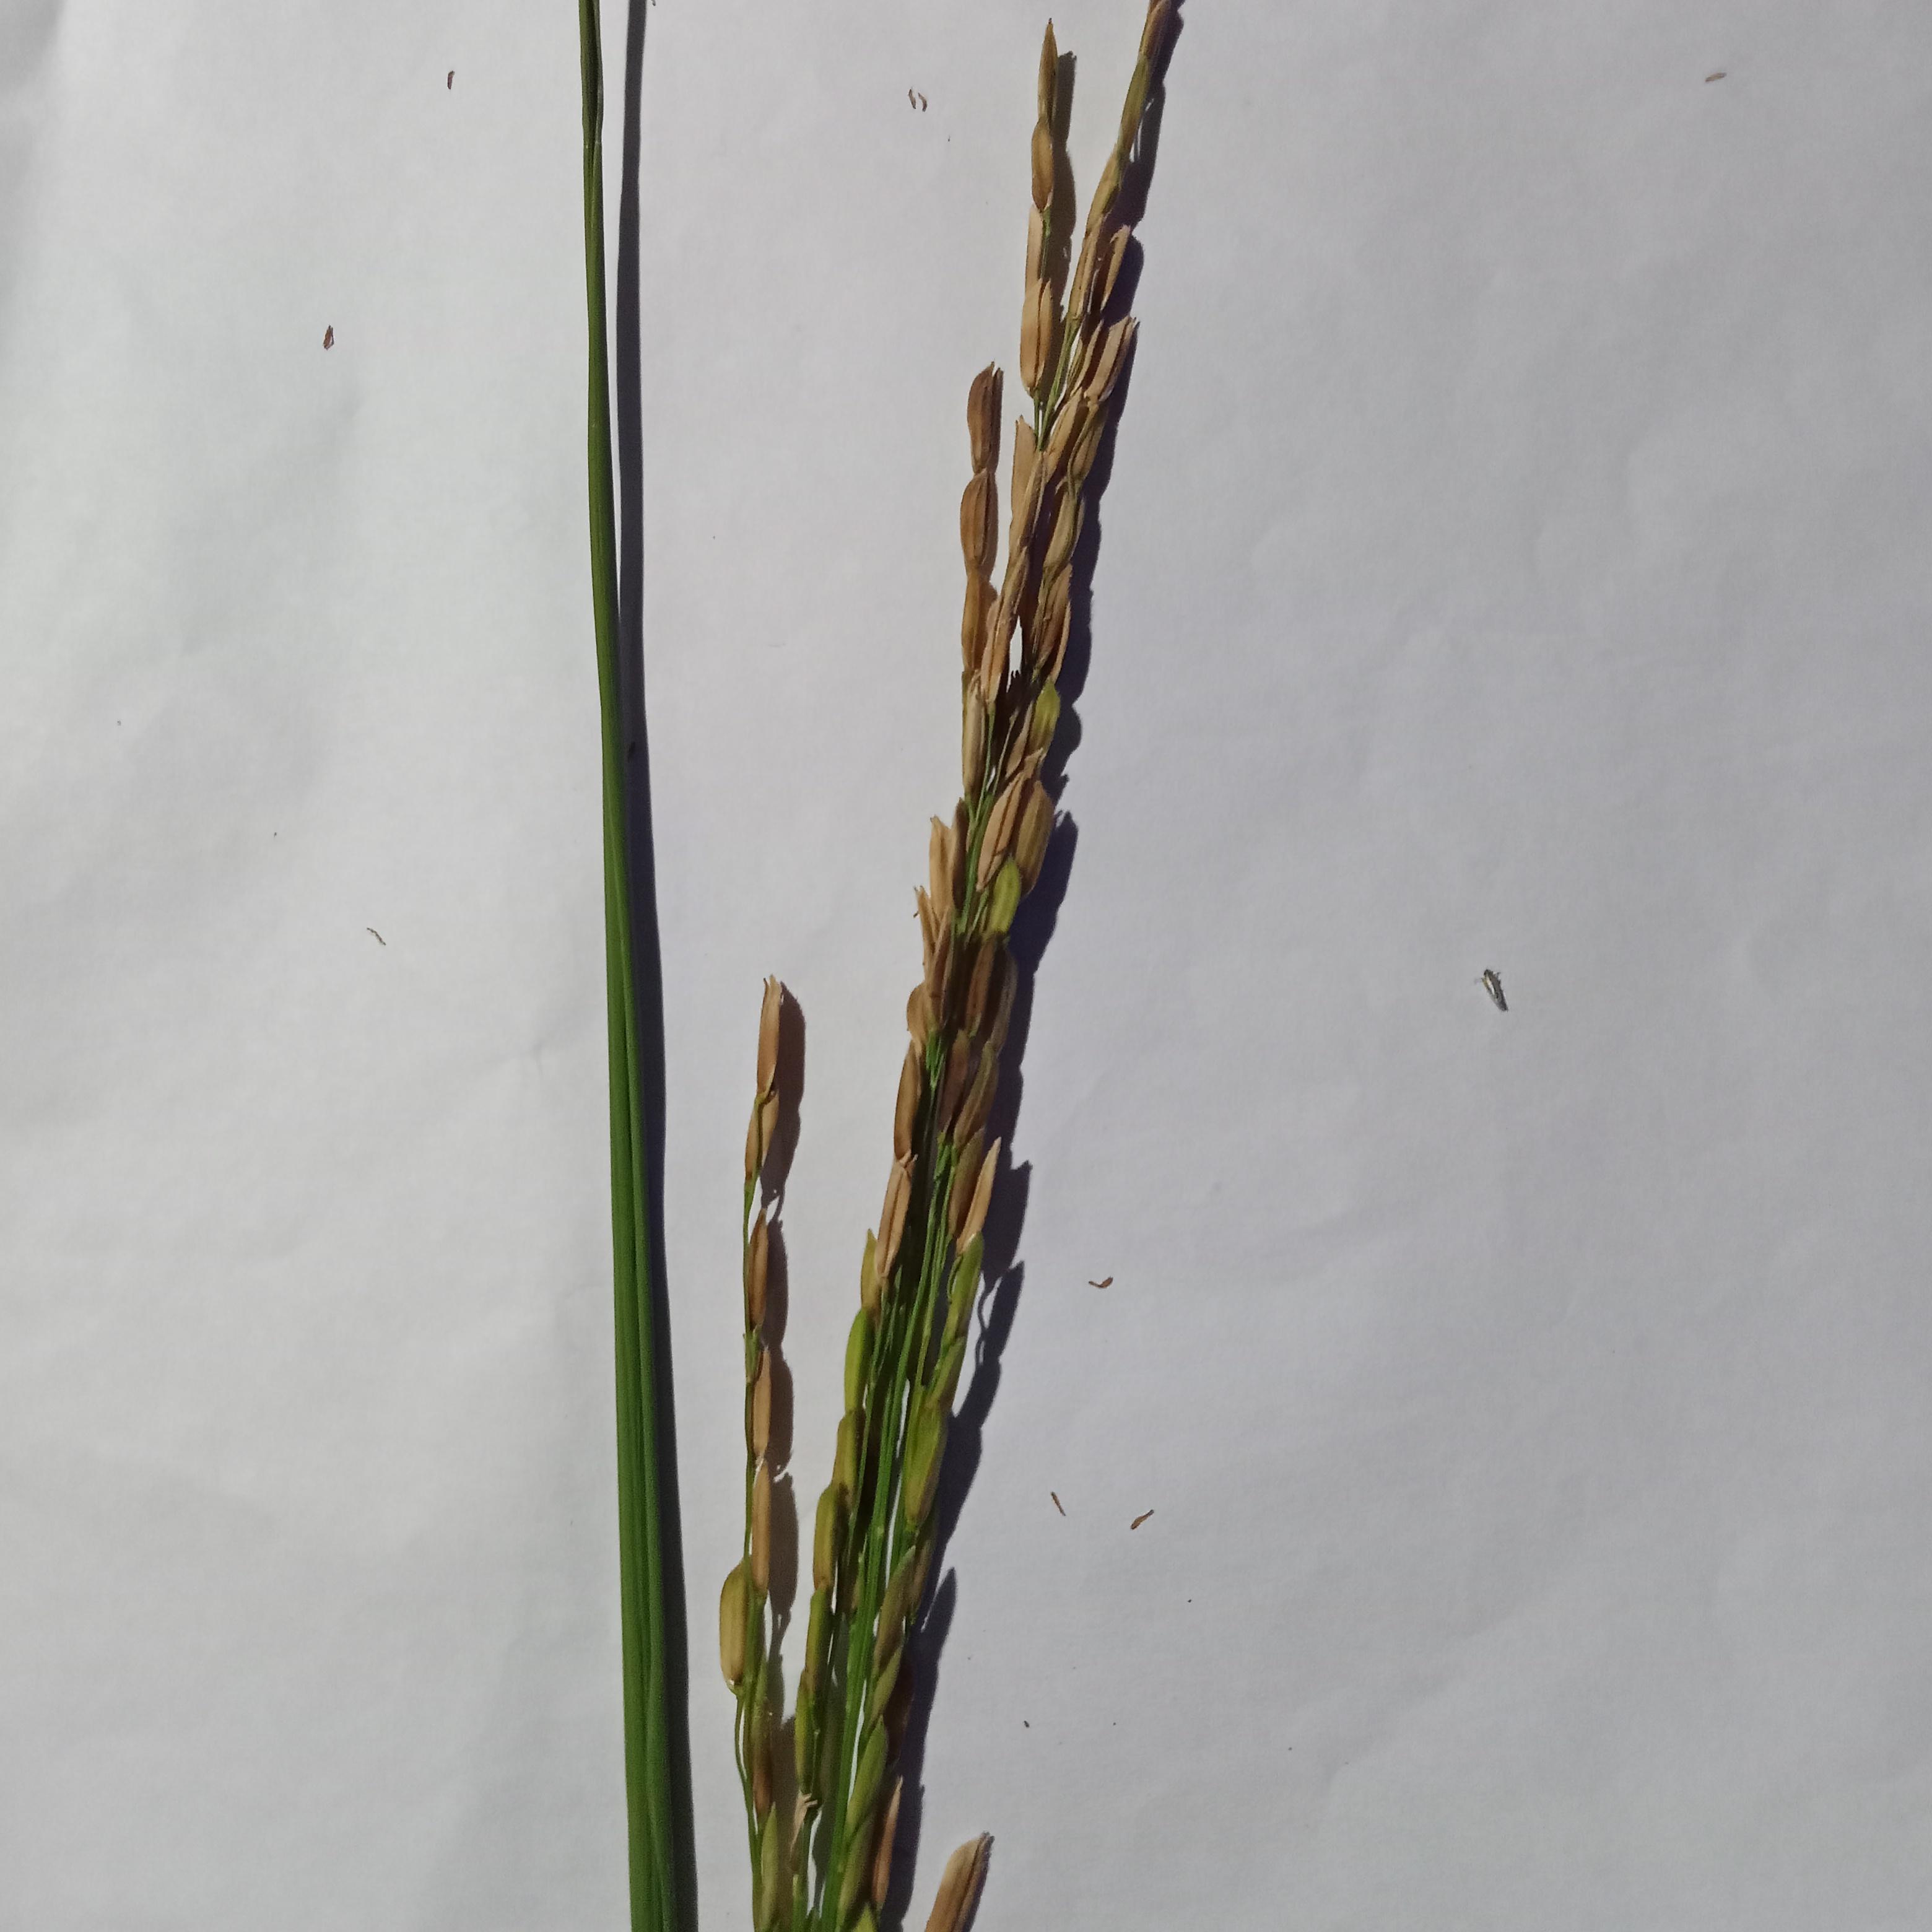
Label: Rice___Neck_Blast